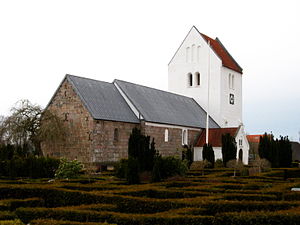
Vrå Kirke
Vrå kirke
Vrå Kirke, Hjørring Kommune
Vrå kirke er bygget i 1100-tallet. Den ligger i ligger i Vrå Sogn – indtil Kommunalreformen i 1970 lå det i Børglum Herred, men nu i Hjørring Kommune. I kirken findes kalkmalerier fra omkring 1500-tallet.